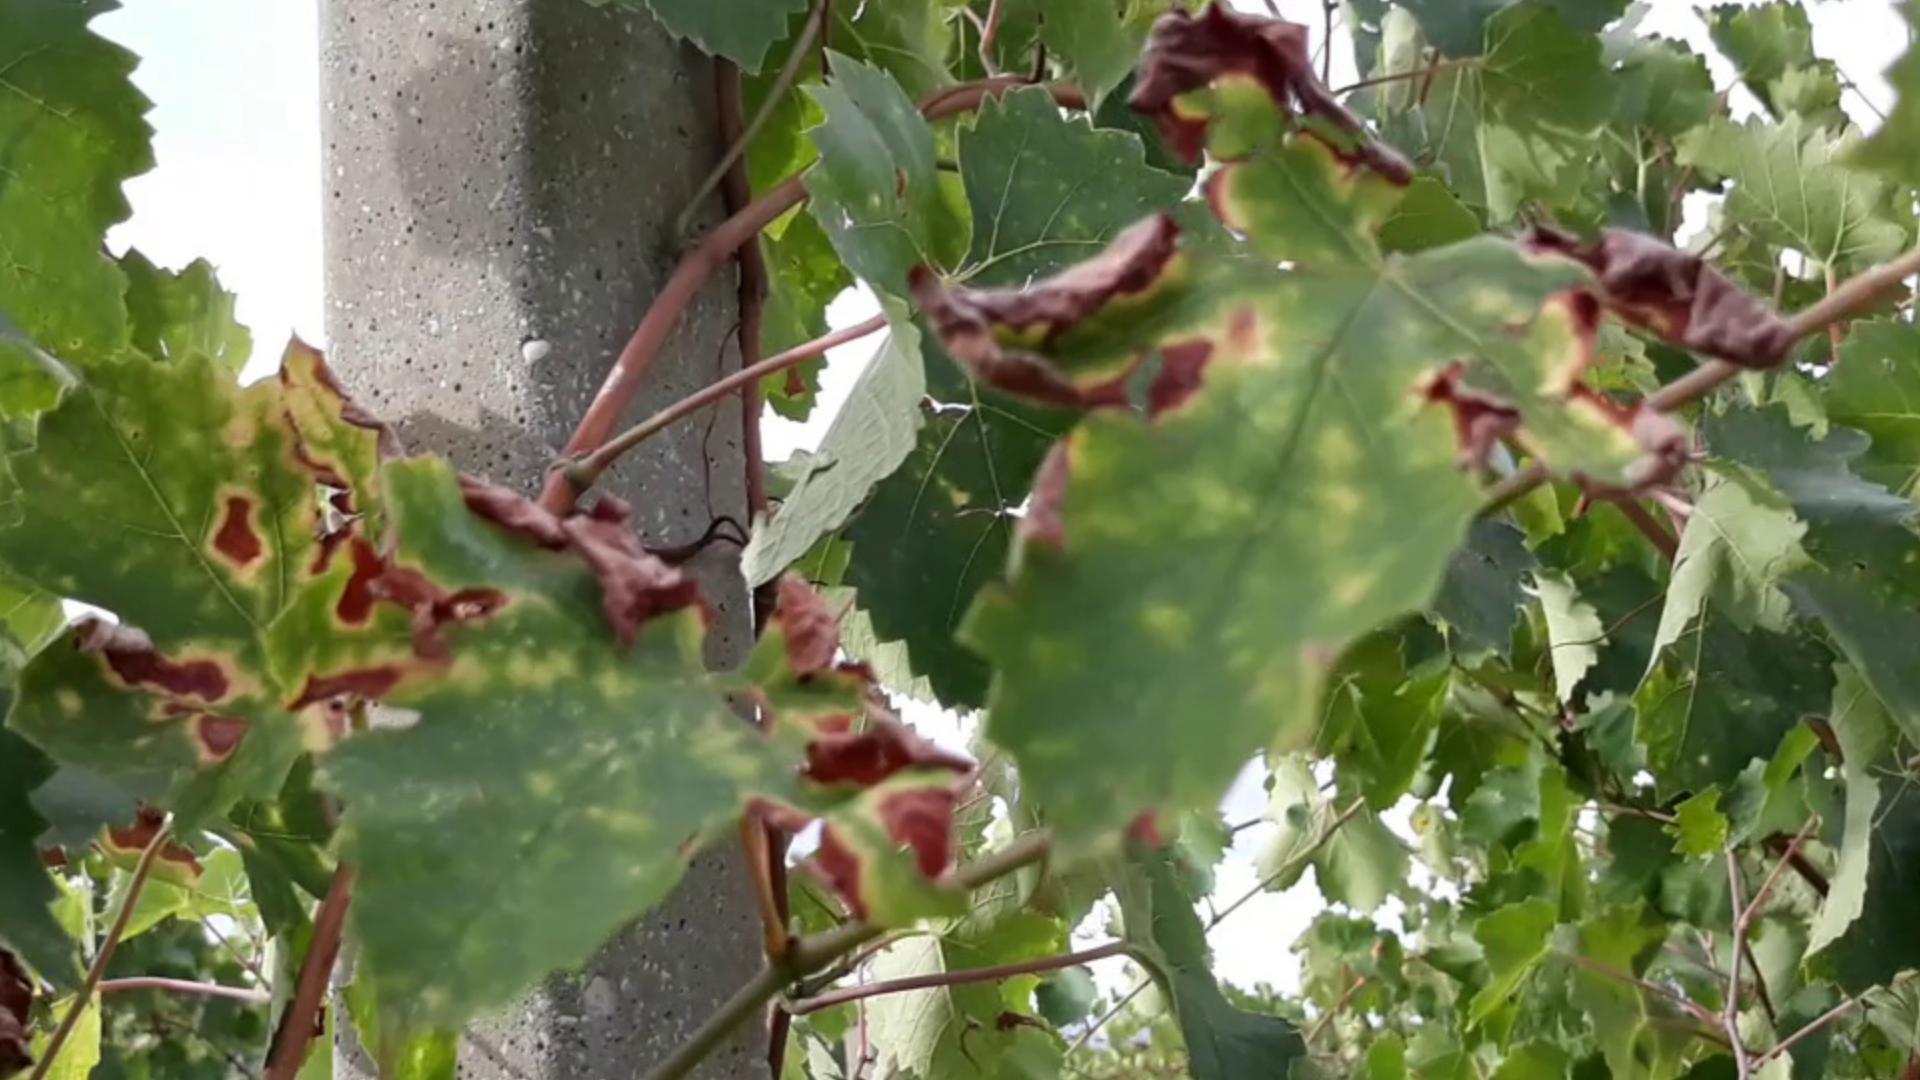
Label: esca